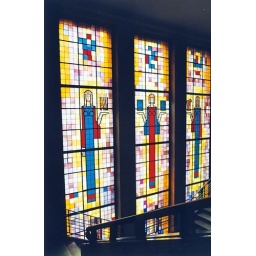
Stained glass in Kaunas culture house